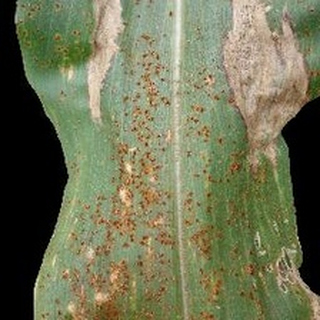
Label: corn_common_rust